Answer in natural language. Estimate the real world distances between objects in the image. Which object is closer to Doorway (marked A), light brown wooden dresser with 10 drawers (marked B) or white rhombus toilet (marked C)? Choose between the following options: light brown wooden dresser with 10 drawers (marked B) or white rhombus toilet (marked C)
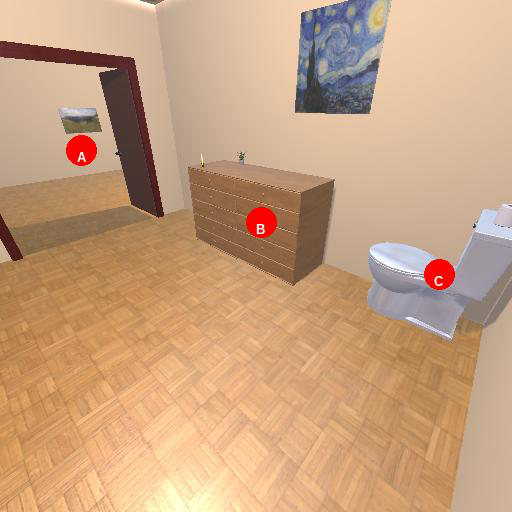
<answer>light brown wooden dresser with 10 drawers (marked B)</answer>